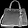
Label: Bag